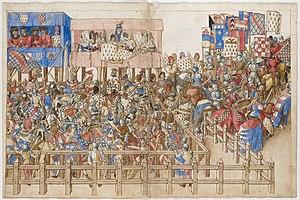
Enluminure du Livre des tournois du Roi René d'Anjou, dessins de Barthélemy d'Eyck